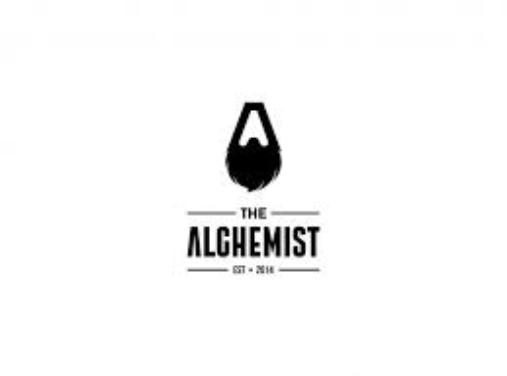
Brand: Alchemist
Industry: Clothes